Rot Front (confectionery brand)

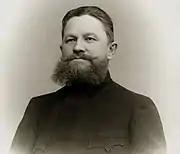
Georgy Lenov

Founded in 1826 by the Lenov merchants as a home family confectionery workshop for the production of caramel, the workshop was located in the area of old Moscow - in Zamoskvorechye, on Malaya Bolvanovka street (2nd Novokuznetskiy lane) next to the Church of the Savior on Bolvany. The main products of the first years were lollipops, with the workshop processing 80 kilograms of sugar a day. Lollipops were sold at festivities, fairs and auctions. Gradually, the production of confectionery products increased. In 1830, Antip Lenov opened his own confectionery.